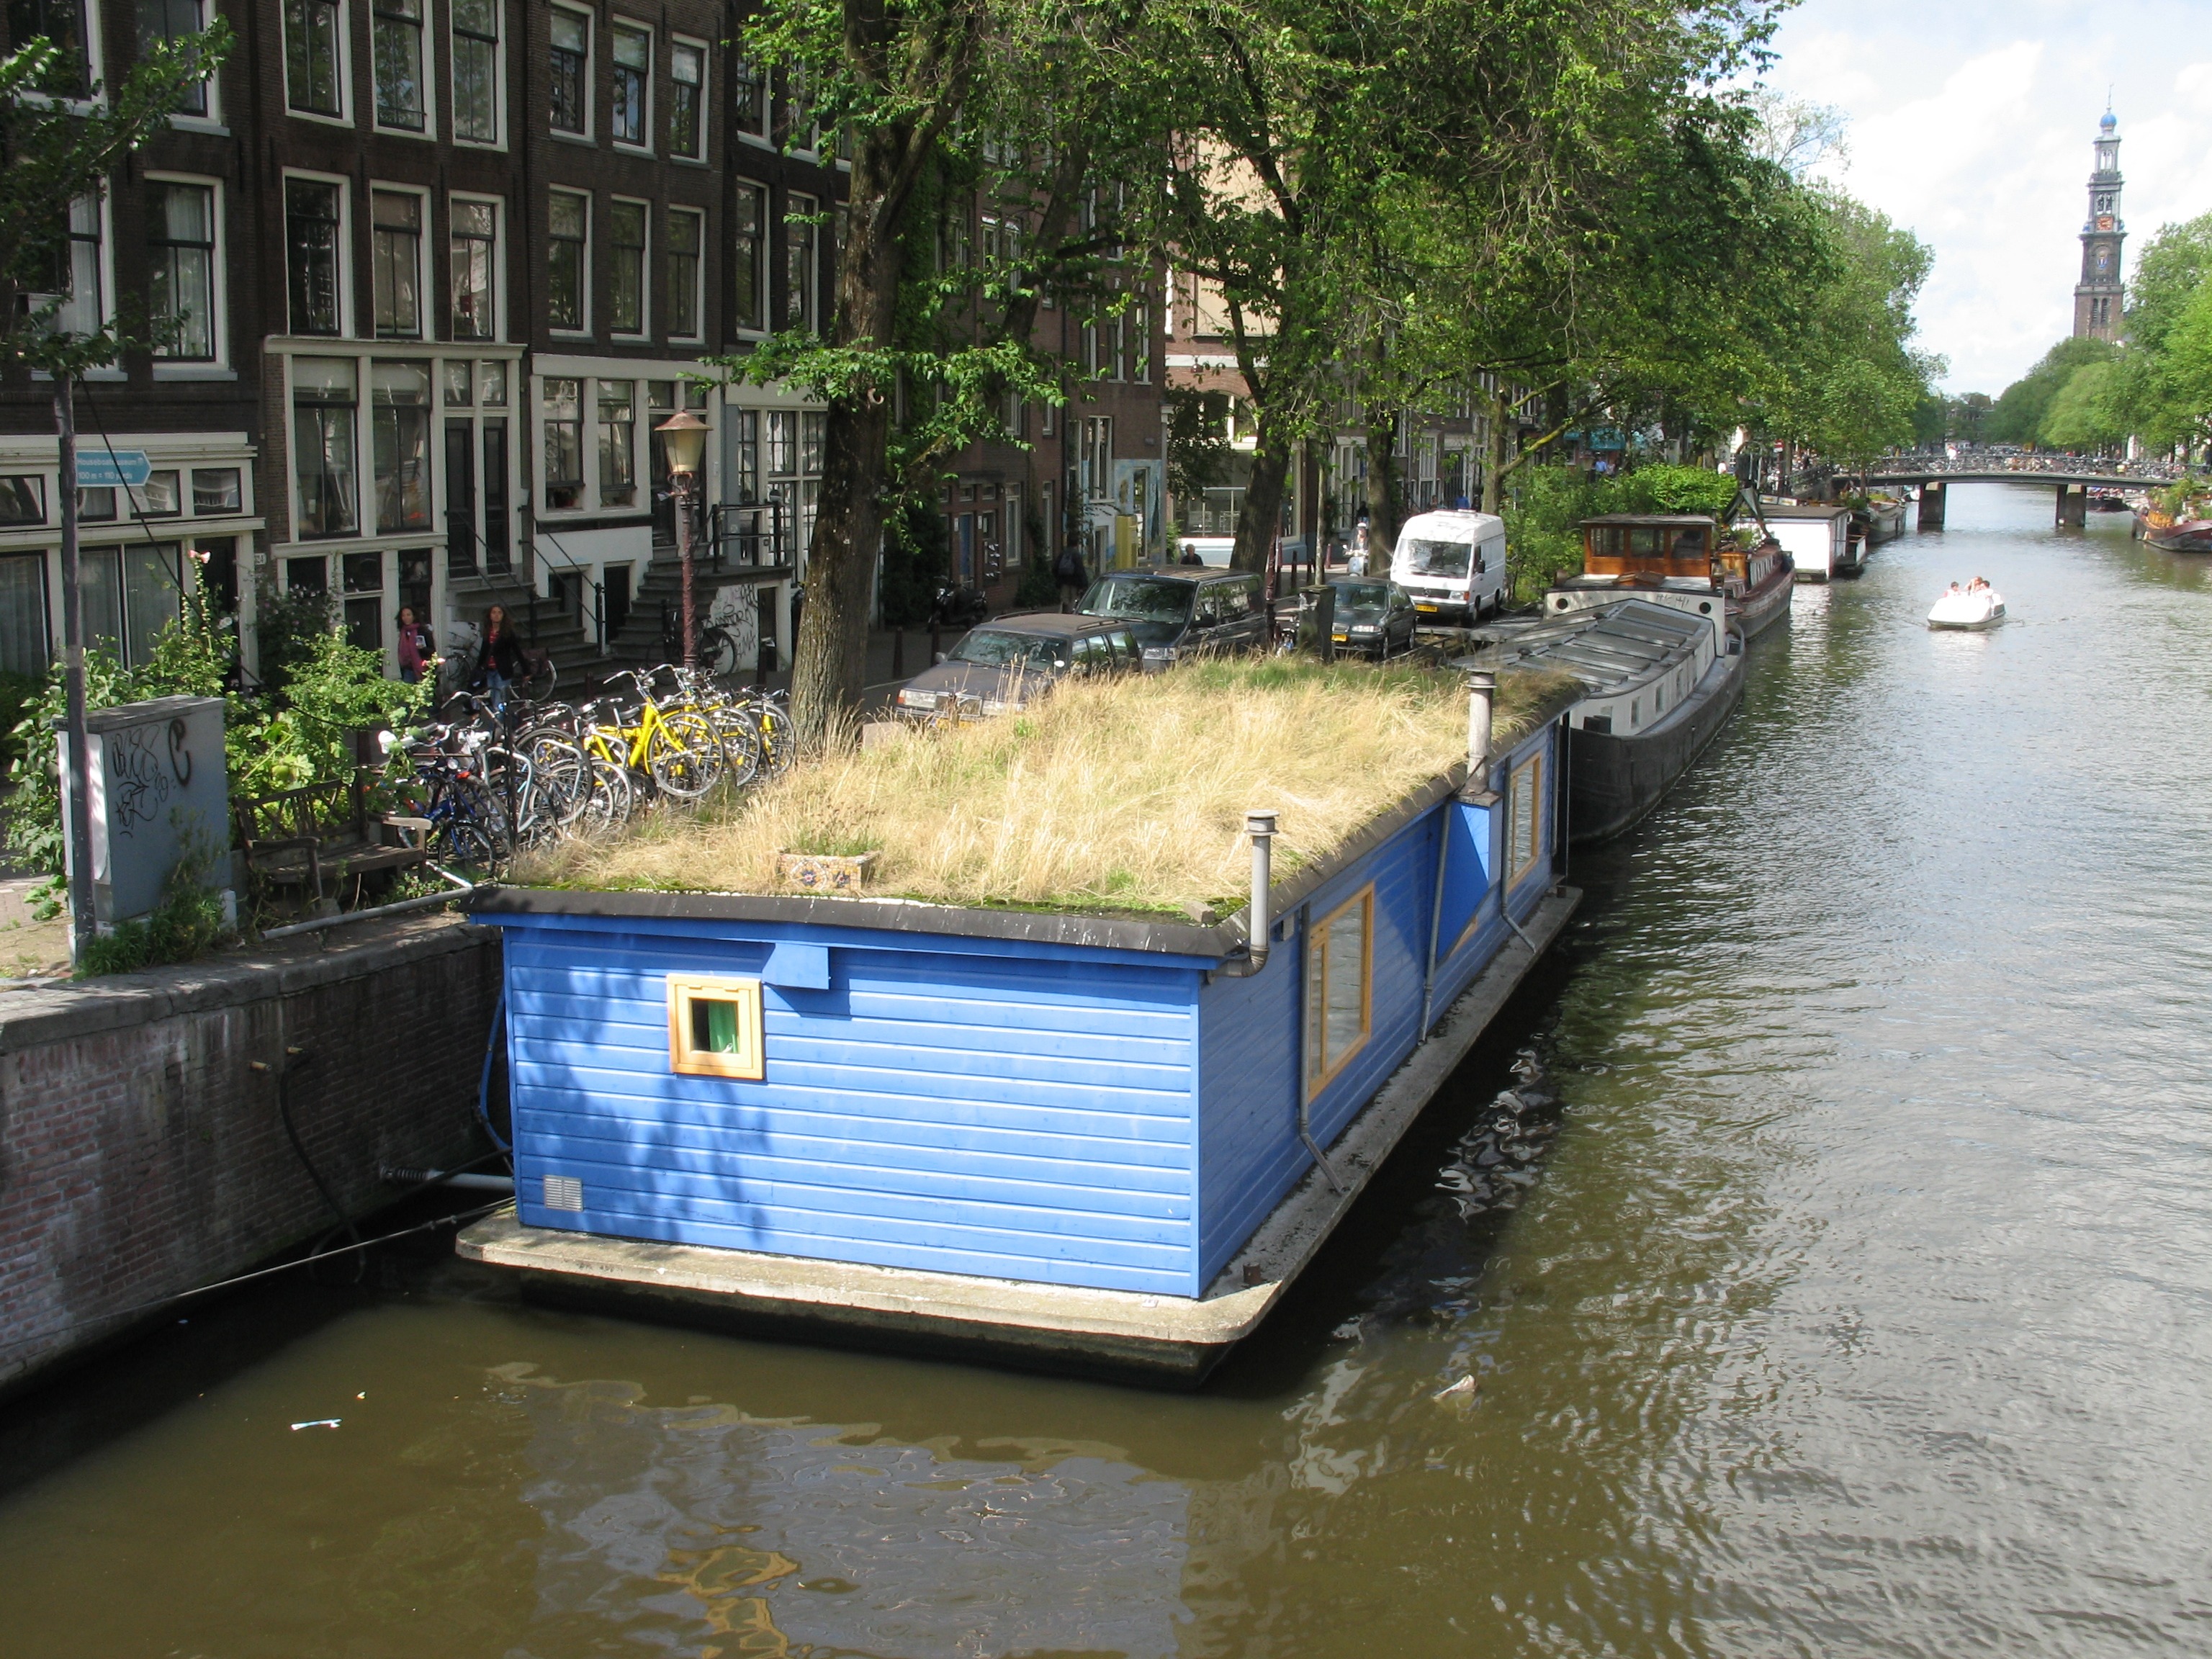
water, river, canal, waterway, body of water, amsterdam, channel, landform, the barge, house on the water, the grass on the roof